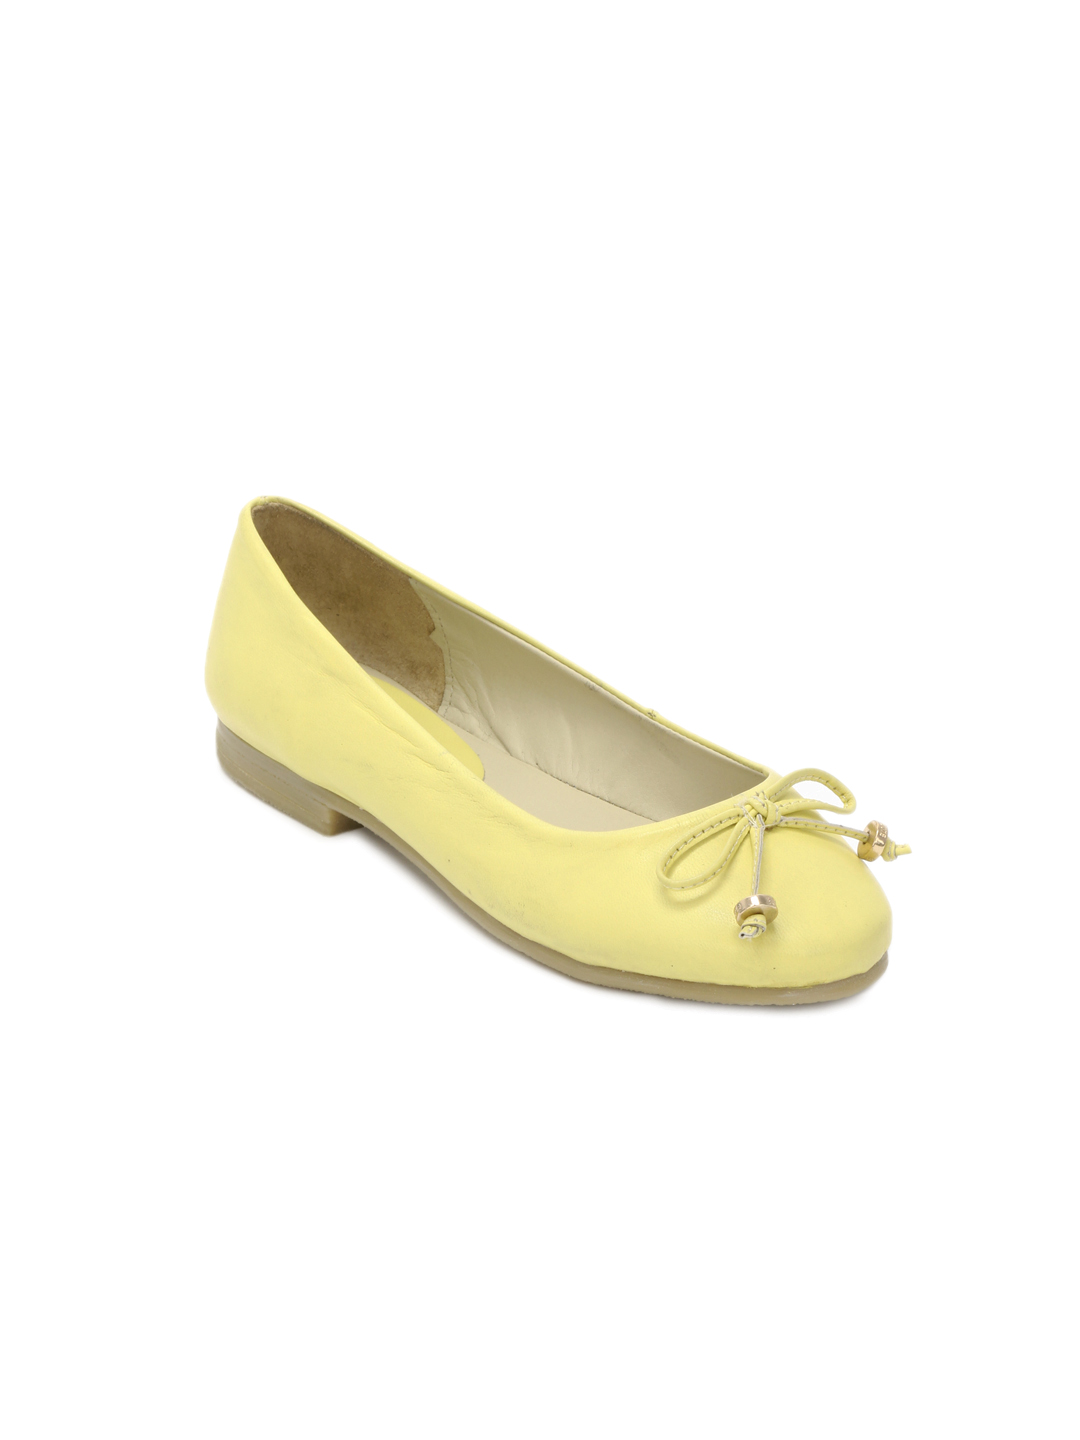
Enroute Girls Yellow Shoes
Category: Footwear / Shoes / Casual Shoes
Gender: Girls
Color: Yellow
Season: Summer 2012
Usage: Casual